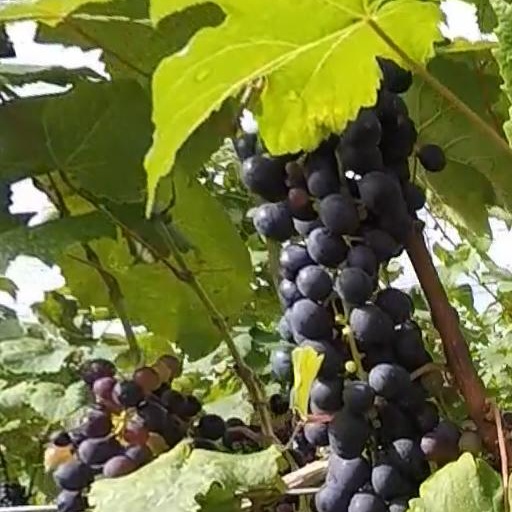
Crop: grape